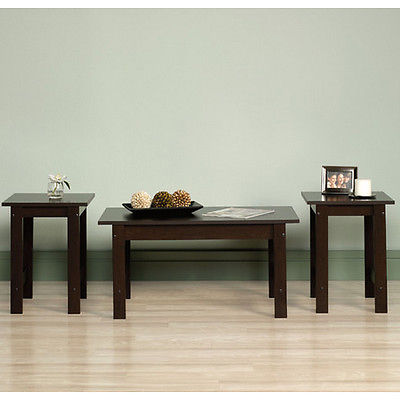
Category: table